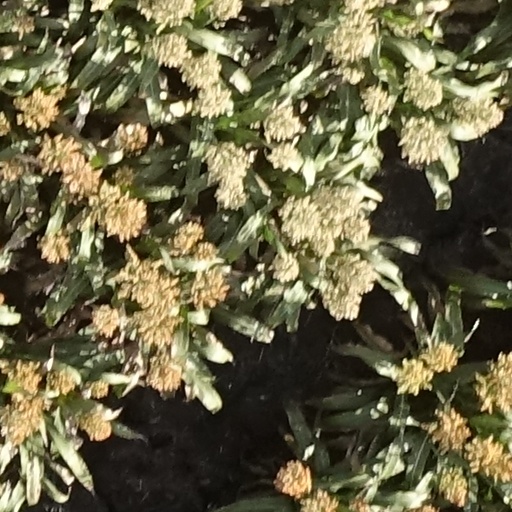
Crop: sorghum